Alicella

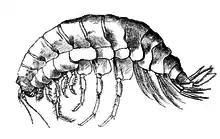
Illustration by Édouard Chevreux, 1899

The first two specimens of "Alicella gigantea" were collected by the "Princess Alice," a ship named after Alice Heine, wife of Prince Albert I of Monaco. These specimens were collected while on an expedition at the Madeira Abyssal Plain off the Canary Islands in 1897 using triangular traps that were set at 5,285 metres (17,339 ft) in depth. The species was then subsequently described by Édouard Chevreux, who named the genus after the ship they were collected by. Chevreux placed this species in the family Lysianassidae. The holotype (a single specimen upon which a species description is made) and paratype (additional specimens on which a species description is made) specimens are a juvenile of indeterminate sex and a juvenile male respectively; they are currently deposited within the Oceanographic Museum of Monaco. In 1906, the species description was revised by Thomas Roscoe Rede Stebbing, but little new information was provided.